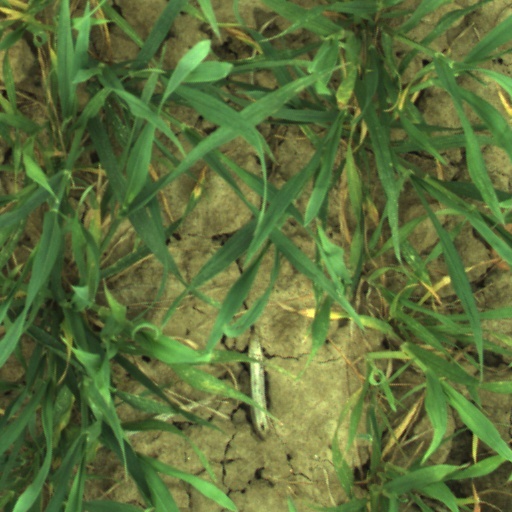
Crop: wheat